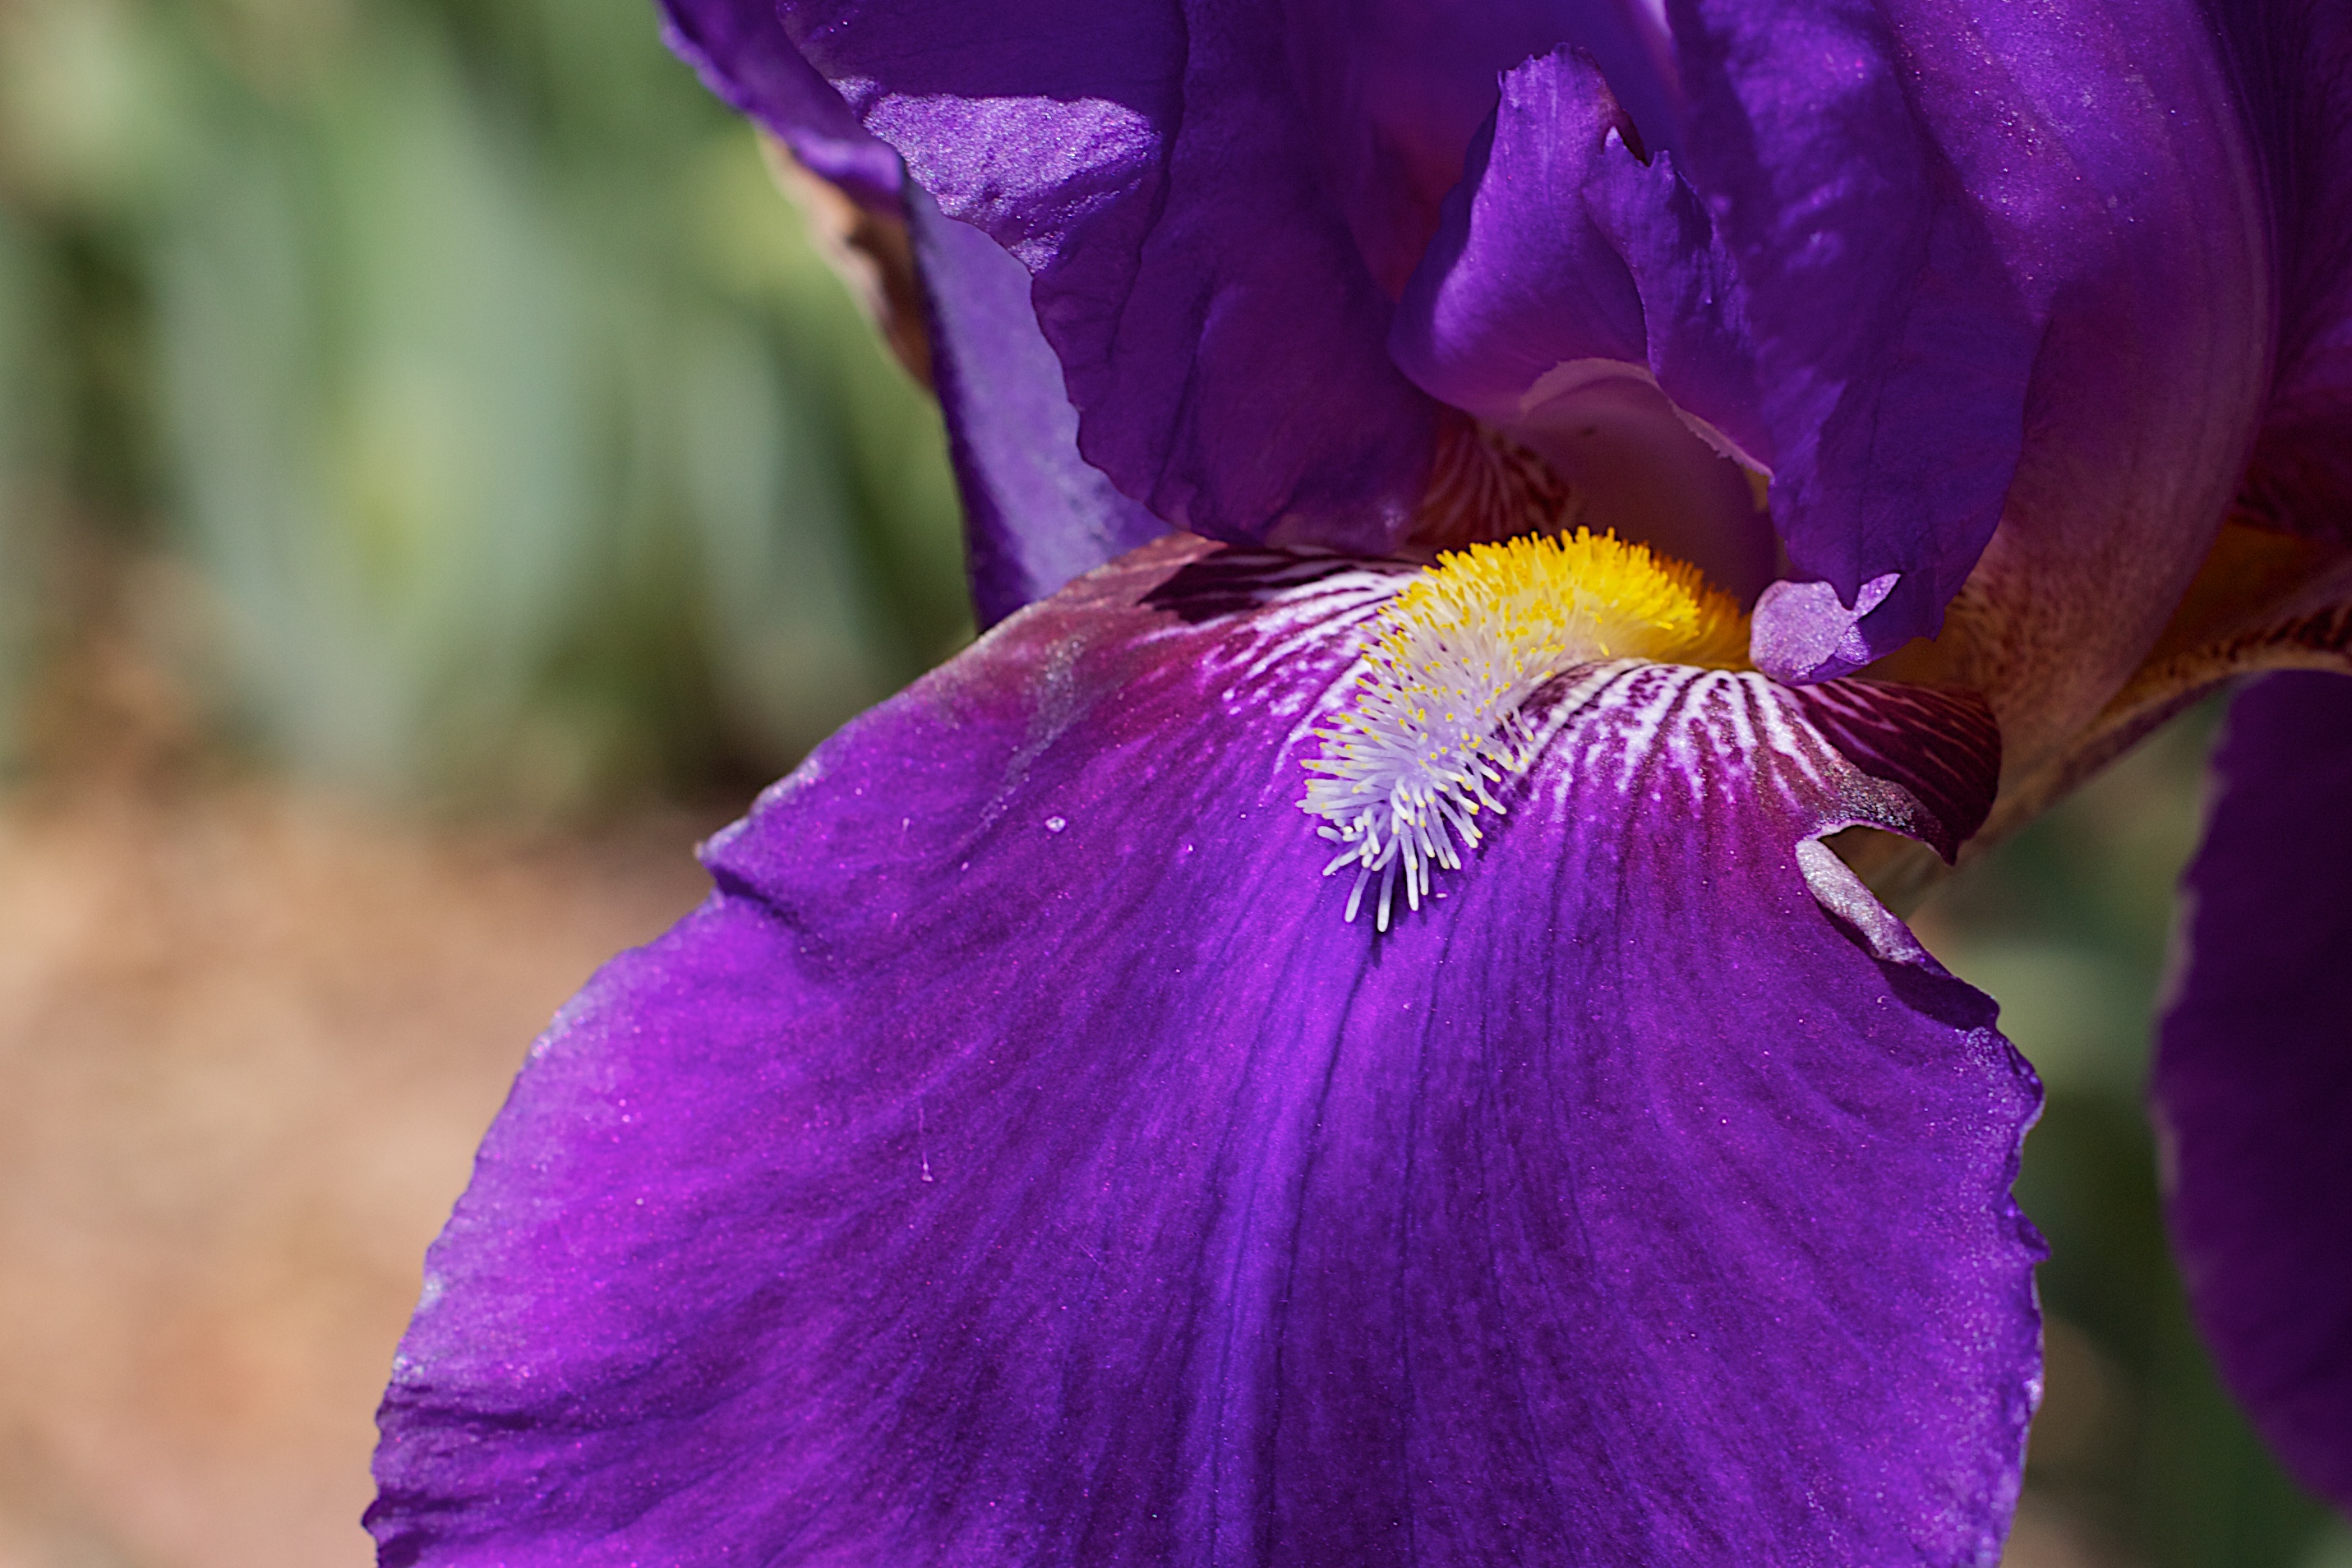
flower, purple, plant, flora, iris, eye, macro photography, close up, land plant, iris family, petal, flowering plant, organ, plant stem, violet family, human body